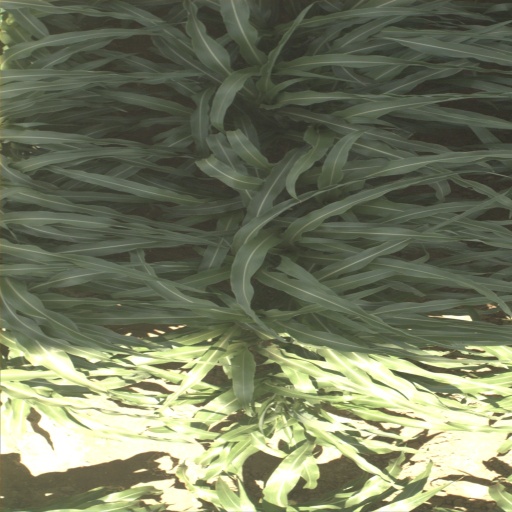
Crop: sorghum